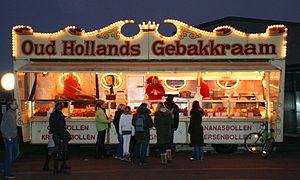
roulotte de vente de croustillons